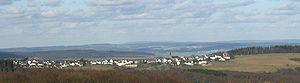
Perscheid est une municipalité du Verbandsgemeinde Sankt Goar-Oberwesel, dans l'arrondissement de Rhin-Hunsrück, en Rhénanie-Palatinat, dans l'ouest de l'Allemagne.